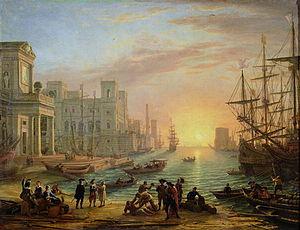
La Fête villageoise, ou La Fête de village est une huile sur toile de l'artiste français Claude Gellée, peinte en 1639. La peinture a été donnée à Louis XIV en 1693 avec son pendant, le Port de mer au soleil couchant, par l'architecte paysagiste et jardinier André Le Nôtre. Il est actuellement conservé au musée du Louvre à Paris.